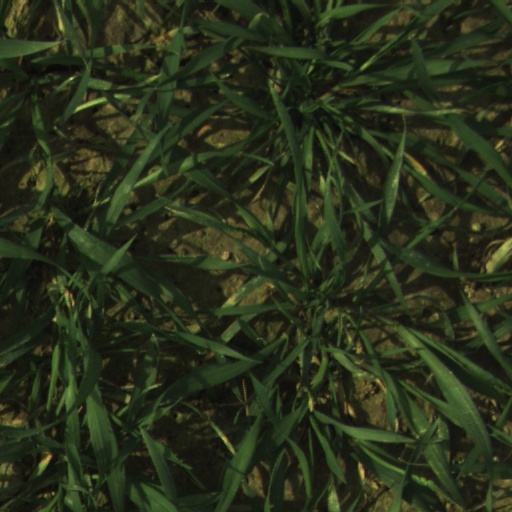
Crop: wheat